Eucalyptus olsenii

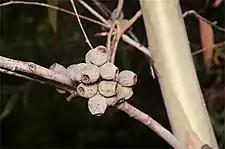
fruit

Eucalyptus olsenii, commonly known as the Woila gum, is a species of small tree that is endemic to a restricted area on the Southern Tablelands of New South Wales. It has smooth bark with rough bark on the lower trunk, lance-shaped to curved adult leaves, flower buds in groups of seven, white flowers and barrel-shaped or urn-shaped fruit.